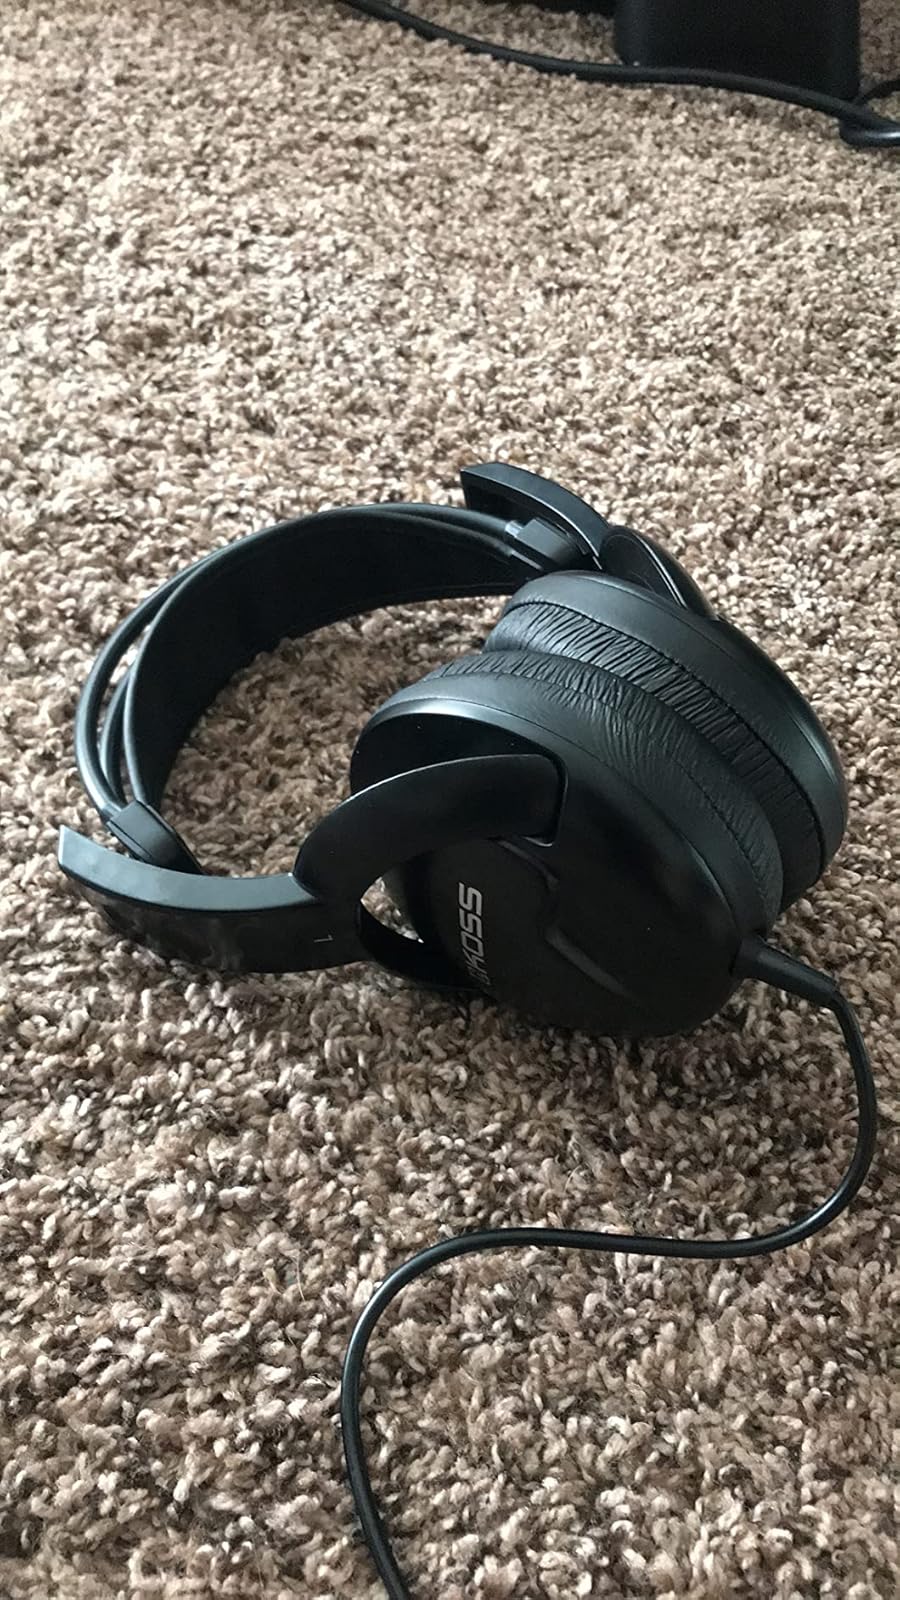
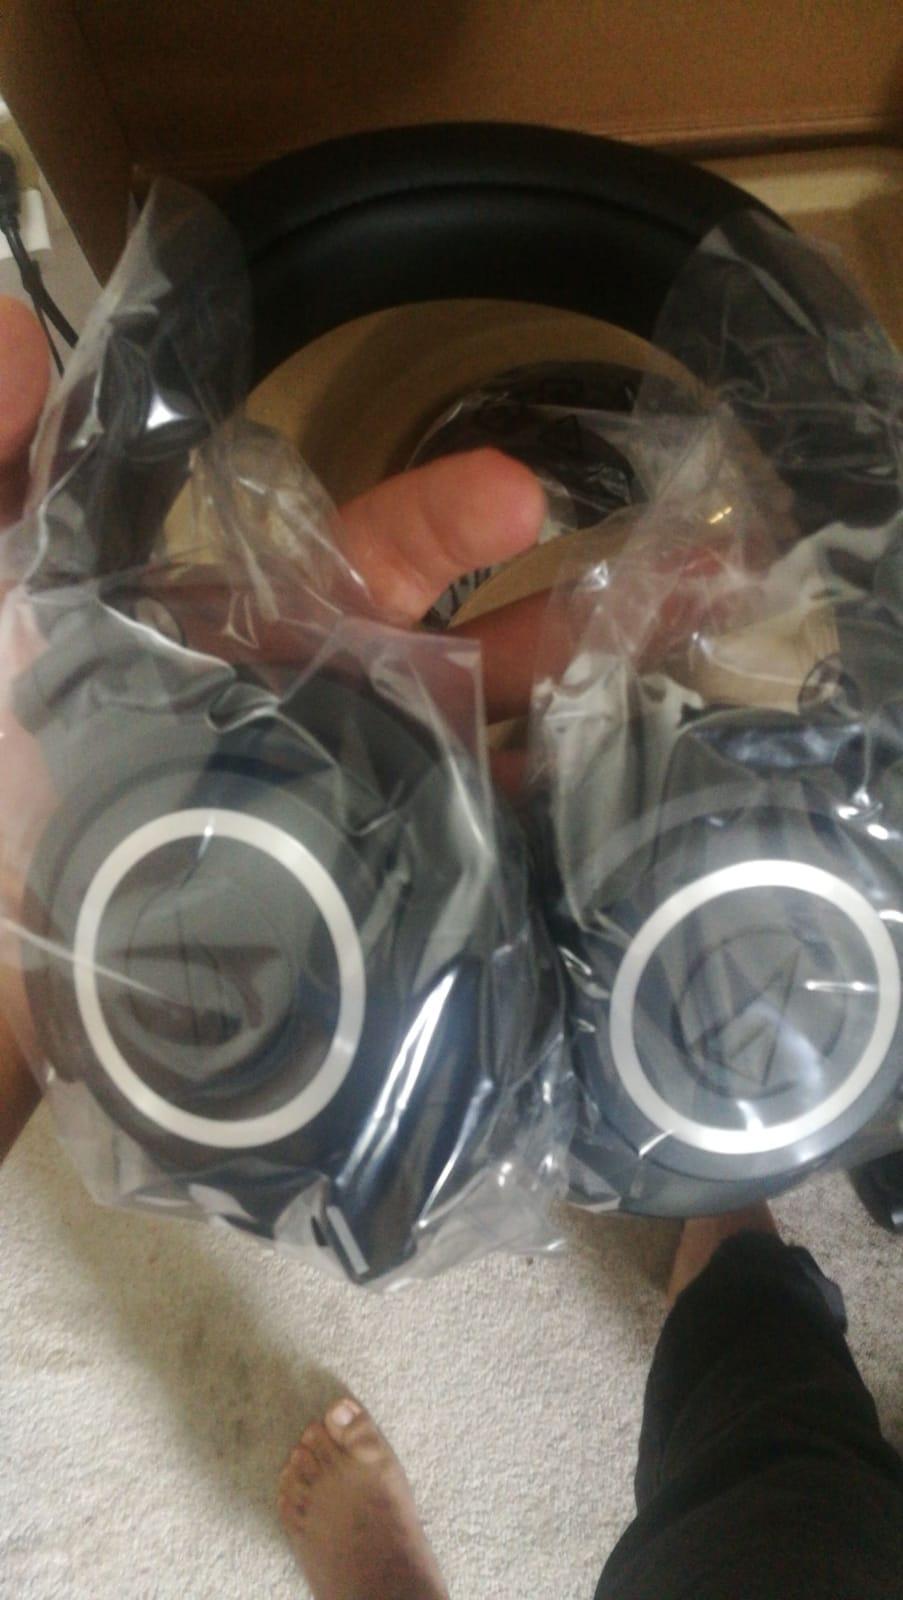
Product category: headphones
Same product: no